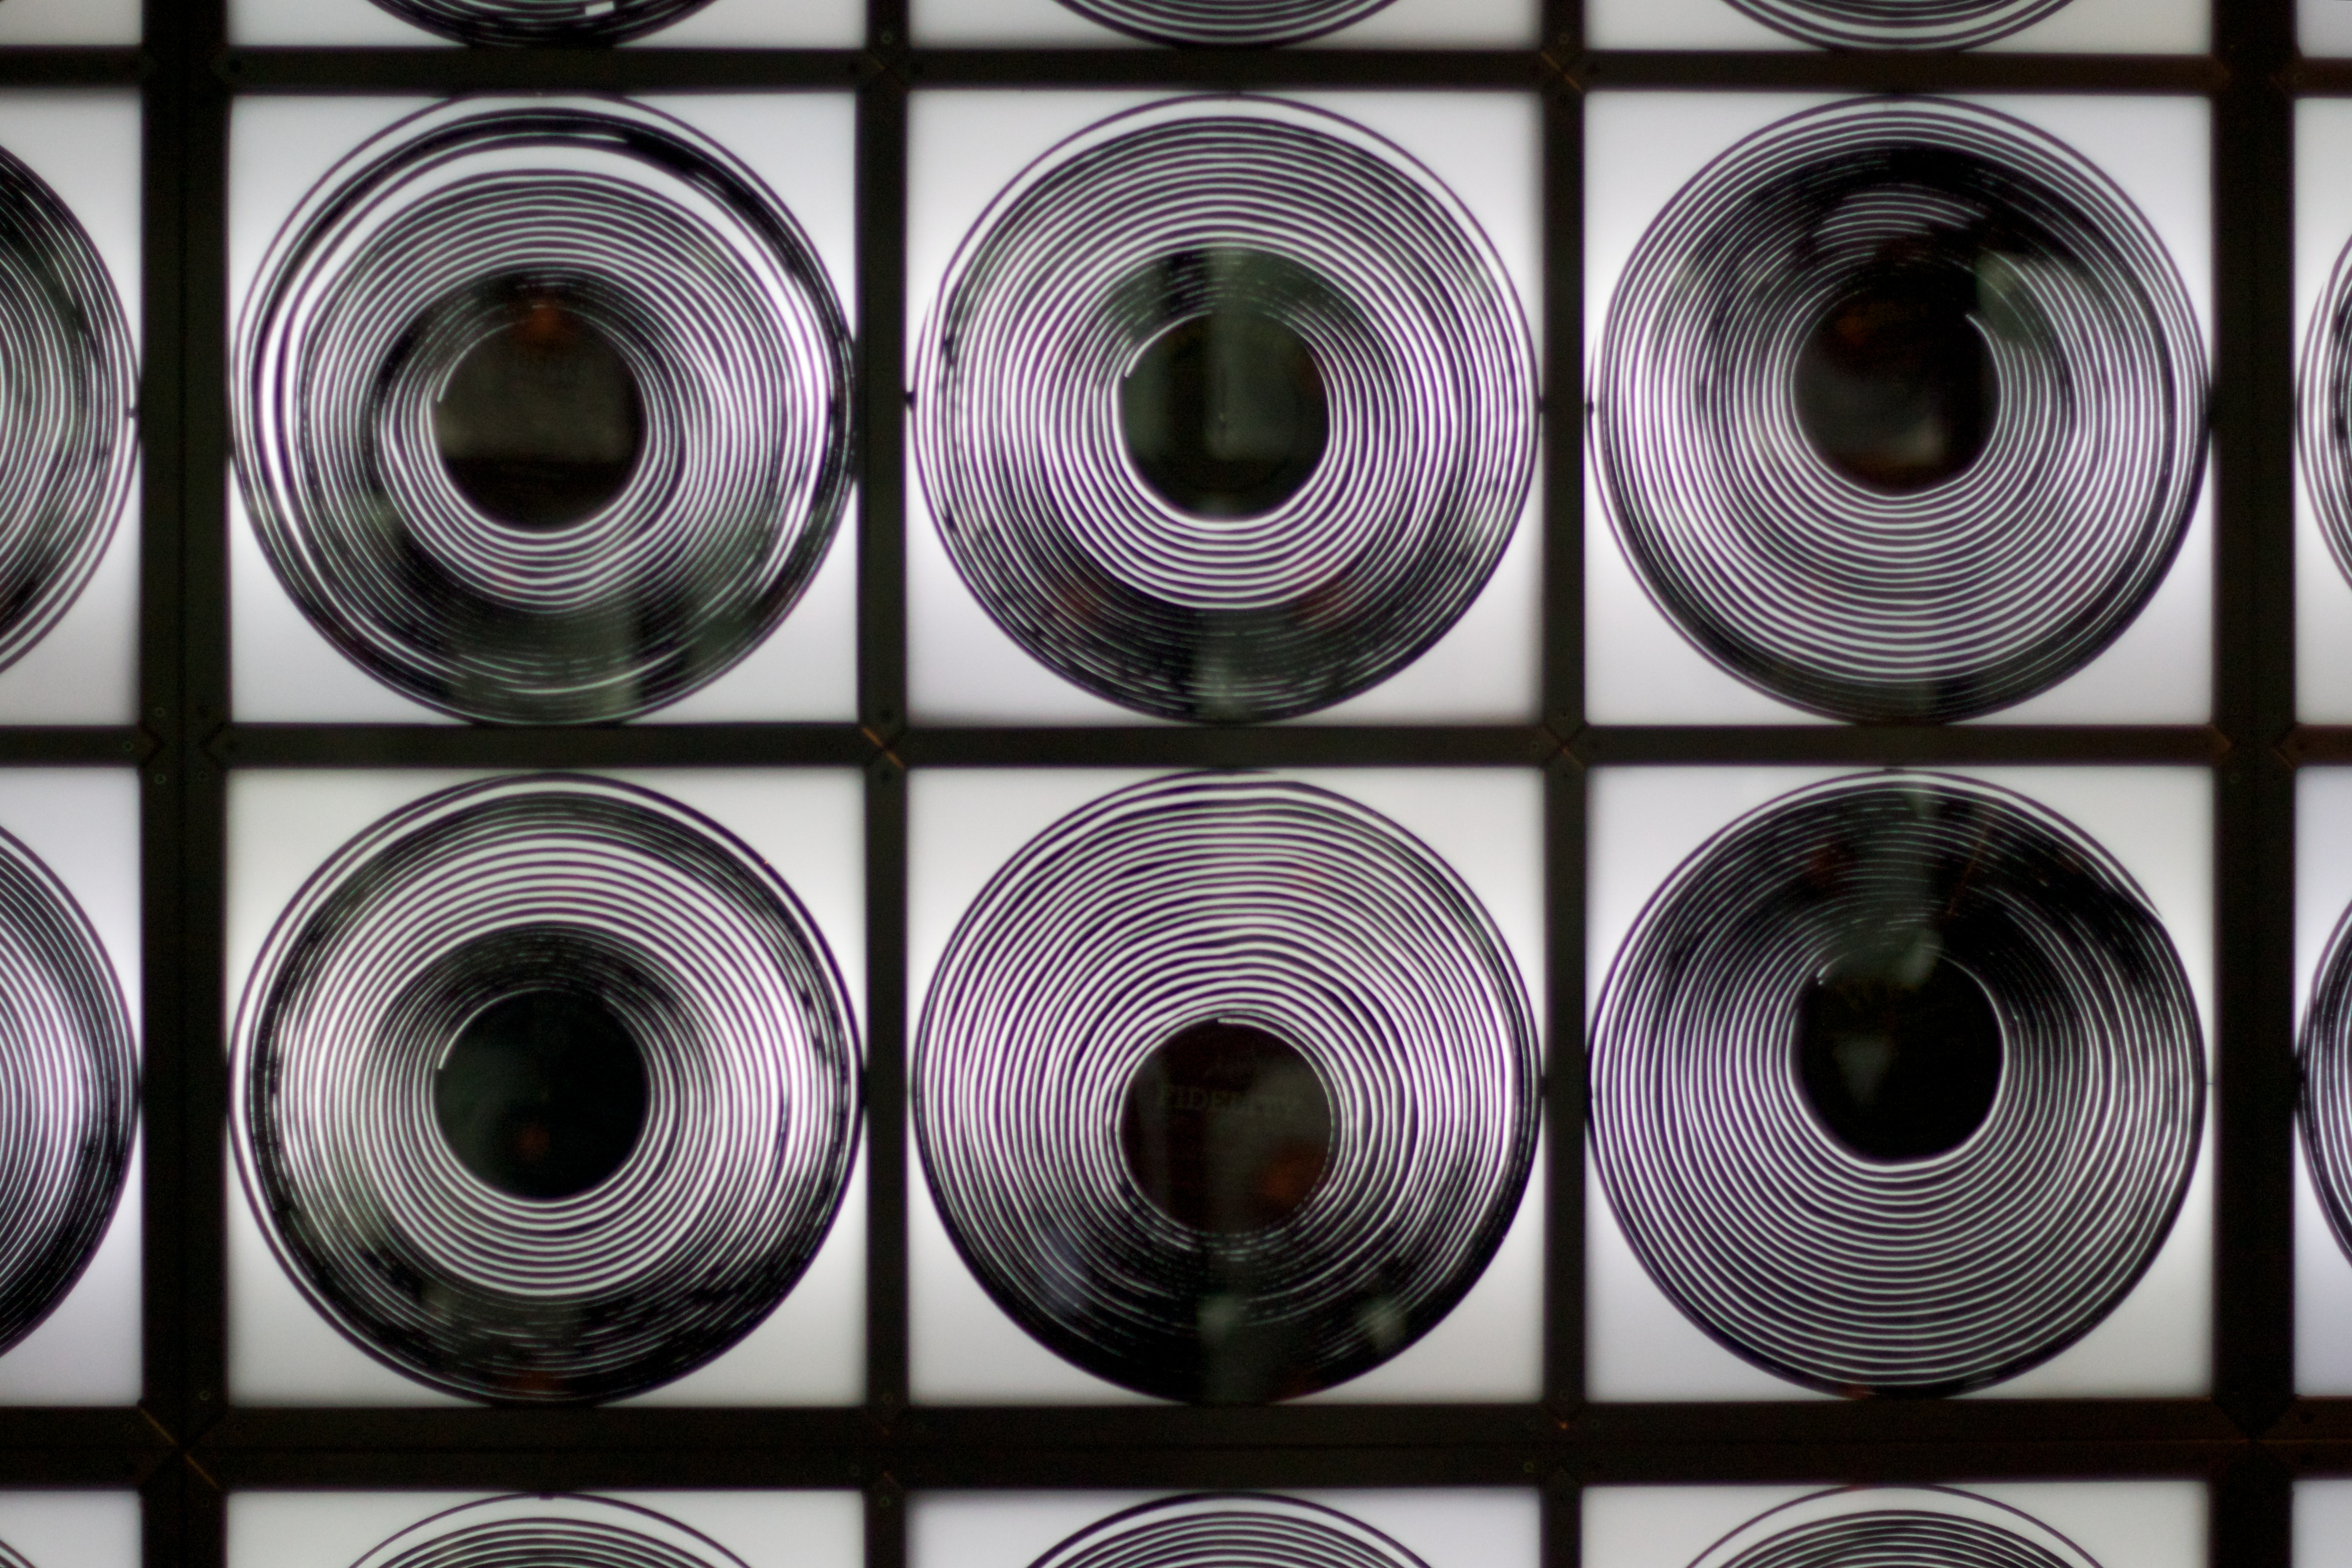
light, wheel, window, monochrome, lighting, circle, design, eye, symmetry, shape, auodyssey